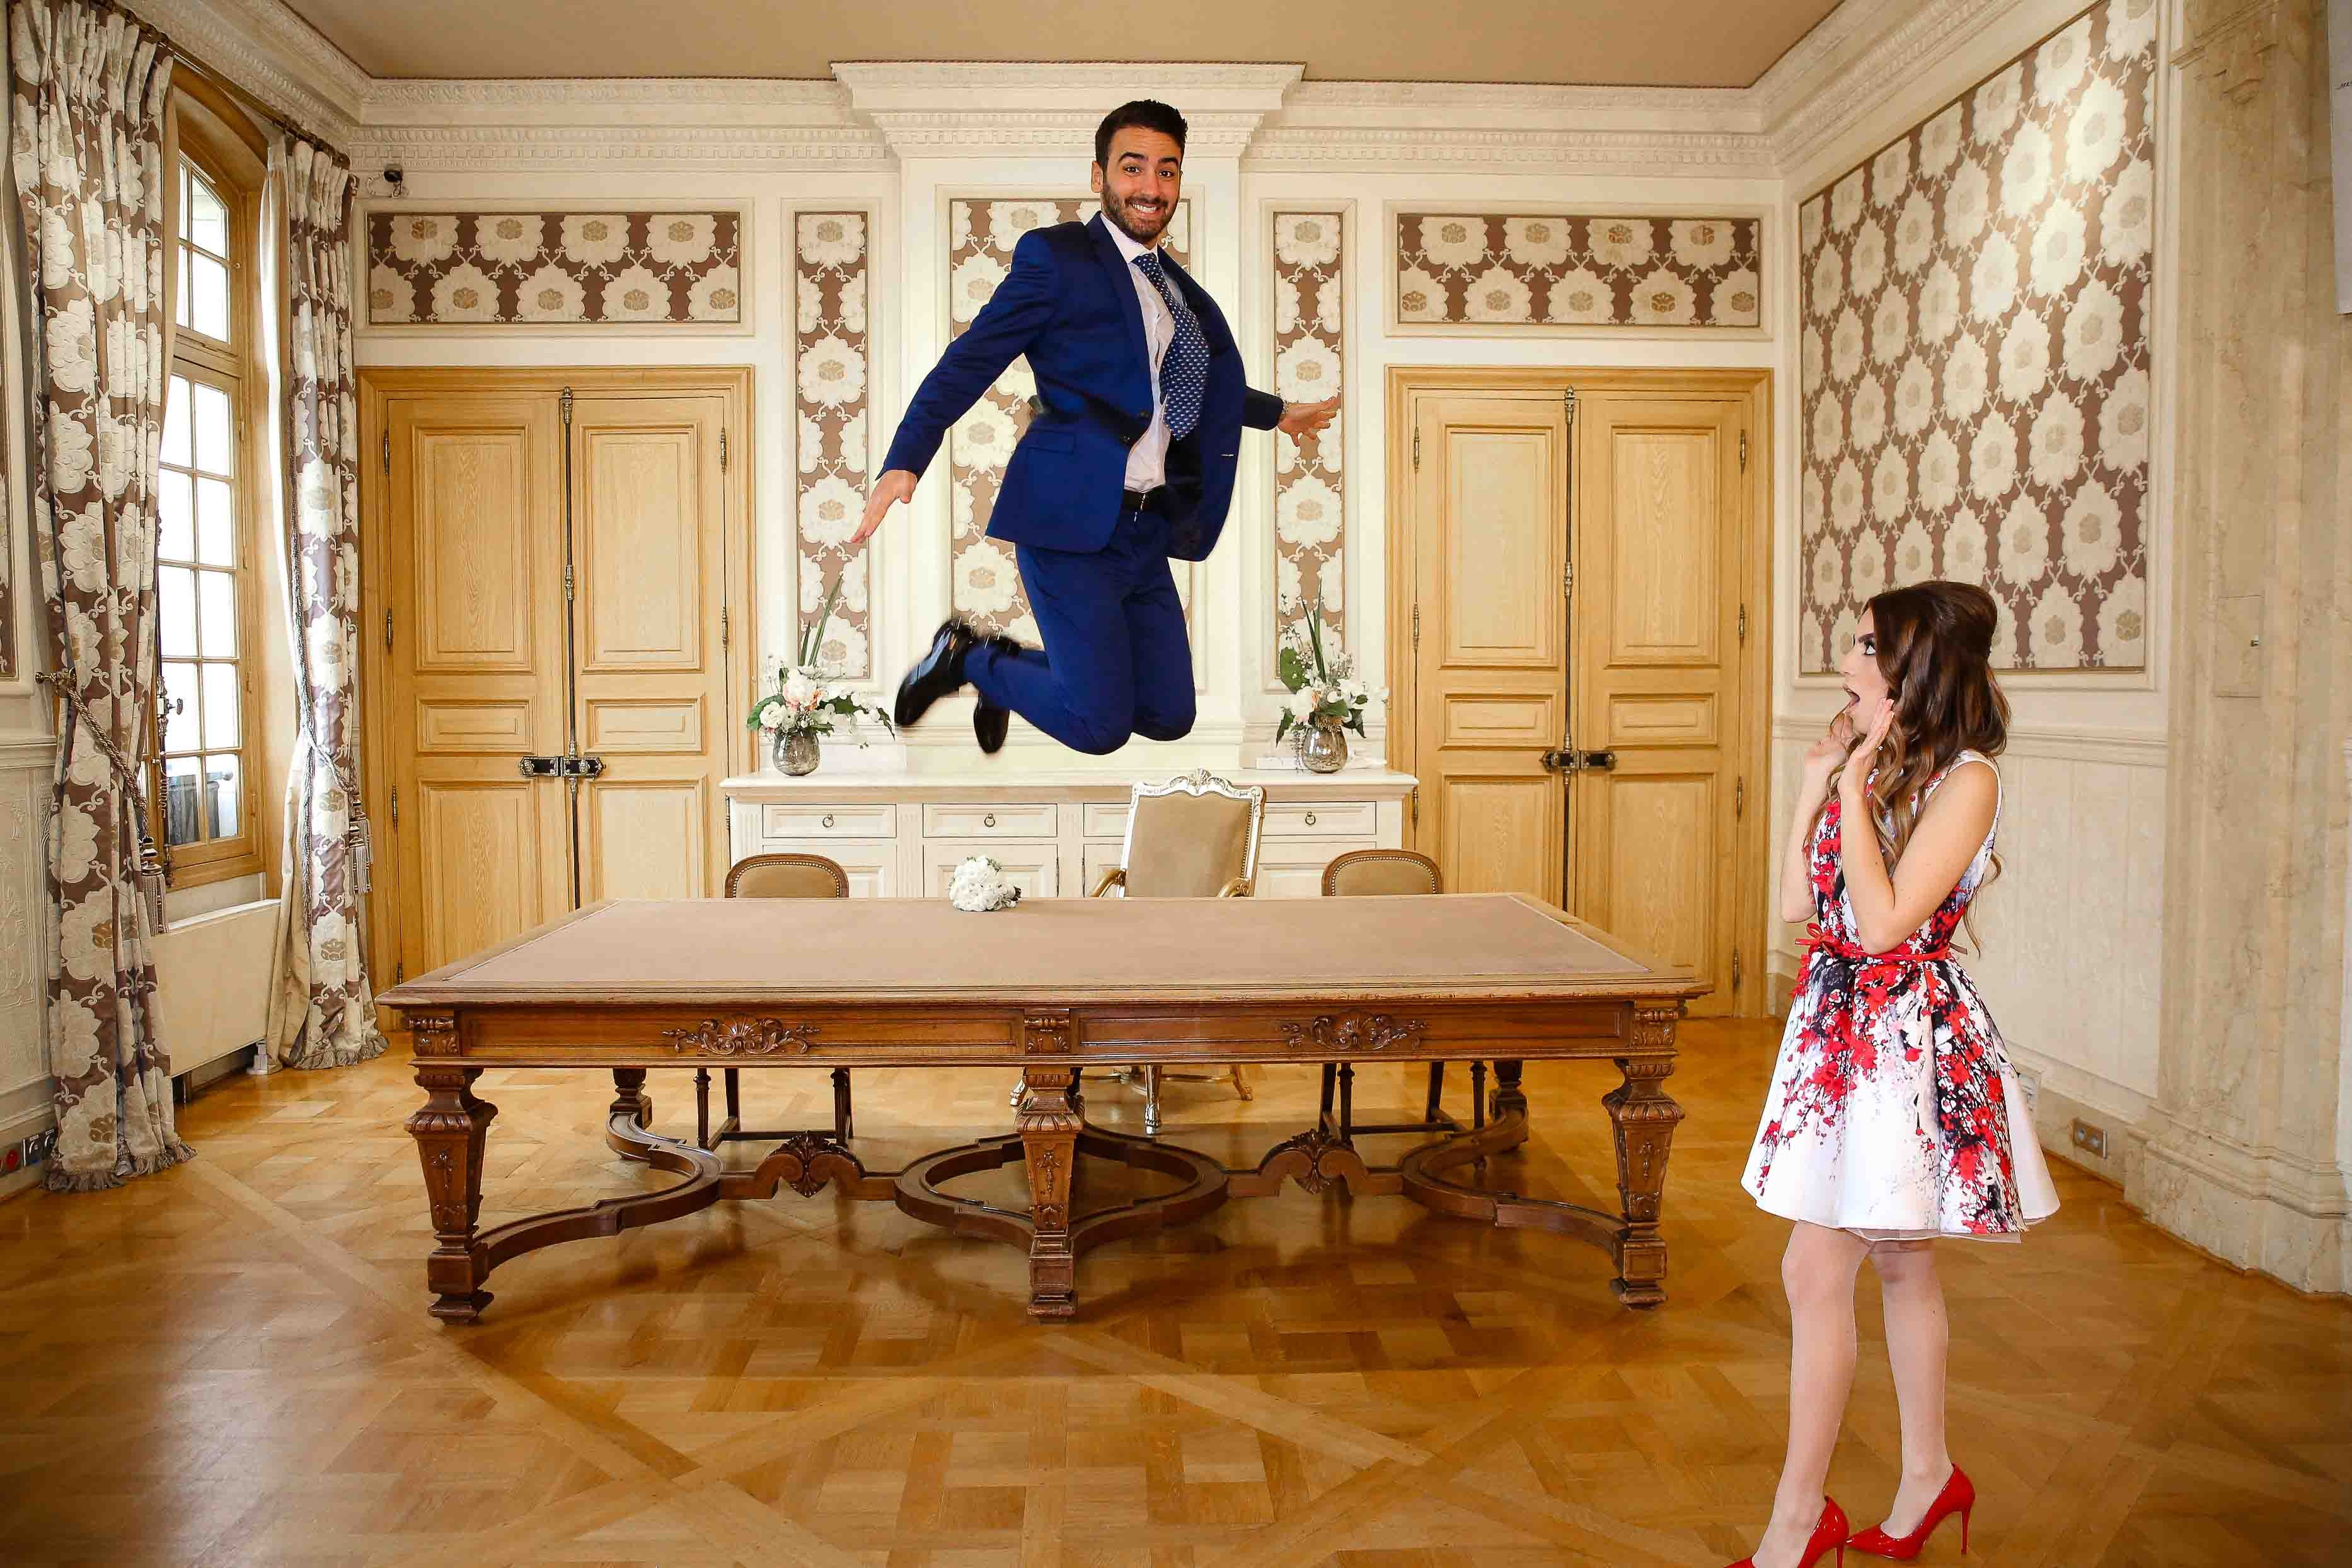
table, girl, house, jump, furniture, room, interior design, marie, costume, town hall, flooring